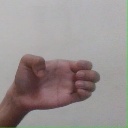
अक्षर: ख